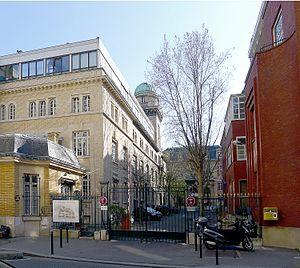
Rue Pierre-et-Marie-Curie (entrée du campus ""Pierre et Marie Curie"") - Paris V"
L’École nationale supérieure de chimie de Paris, dite aussi Chimie ParisTech, ENSCP ou Chimie Paris est l'une des 205 écoles d'ingénieurs françaises accréditées au 1ᵉʳ septembre 2019 à délivrer un diplôme d'ingénieur. Elle est membre fondateur de l'Université PSL dont elle est l'un des 9 établissements-composantes.
La rue Pierre-et-Marie-Curie est une voie située dans le quartier du Val-de-Grâce du 5ᵉ arrondissement de Paris.
L'institut Curie est une fondation reconnue d'utilité publique depuis 1921. Son ambition, depuis sa création par Marie Curie, est axée autour de trois missions : la recherche, les soins, la conservation et la transmission des savoirs. Cette pluridisciplinarité, inscrite au cœur des statuts de la fondation, est l’ADN de l’Institut Curie. Cette mission implique une coopération interdisciplinaire étroite entre les personnels afin de développer :